Toltec

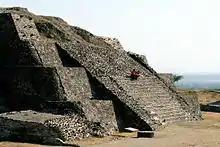
Pyramid C at Tula, Hidalgo

Some archaeologists, such as Richard Diehl, argue for the existence of a Toltec archaeological horizon characterized by certain stylistic traits associated with Tula, Hidalgo and extending to other cultures and polities in Mesoamerica. Traits associated with this horizon are include the Mixtec-Puebla style of iconography, Tohil plumbate ceramic ware, and Silho or X-Fine Orange Ware ceramics. The presence of stylistic traits associated with Tula in Chichén Itzá is also taken as evidence for a Toltec horizon. The nature of interaction between Tula and Chichén Itzá has been especially controversial, with scholars arguing for either military conquest of Chichén Itzá by the Toltec, Chichén Itzá establishing Tula as a colony, or only loose connections between the two. Whether the Mixteca-Puebla art style has any meaning is also disputed.